Elderly Instruments

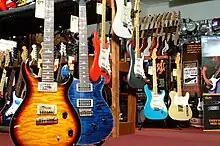
Electric guitar showroom

In addition to a printed catalog, Elderly sends lists of available vintage instruments to subscribers in the U.S. and several other countries by mail and e-mail. Elderly purchases some of its used instruments from customers and then offers them for sale, while others are offered on consignment. Although larger retailers dominate the Internet market share (Elderly grossed $12 million in 1999, larger retail outlets such as Guitar Center grossed $297 million), Elderly attempts to serve vertical markets by offering specialized or rare items on its web site, such as left-handed guitars and instrument-specific books.